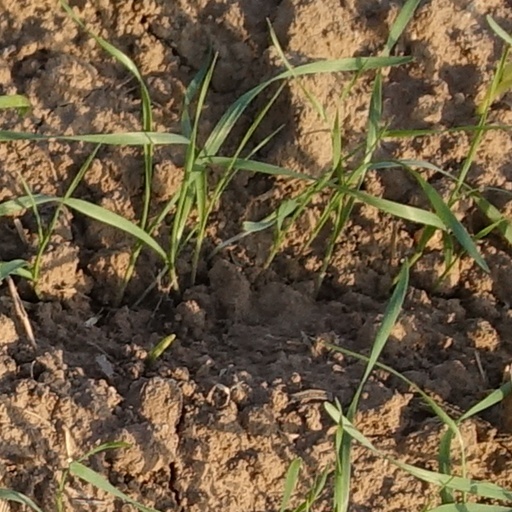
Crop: wheat